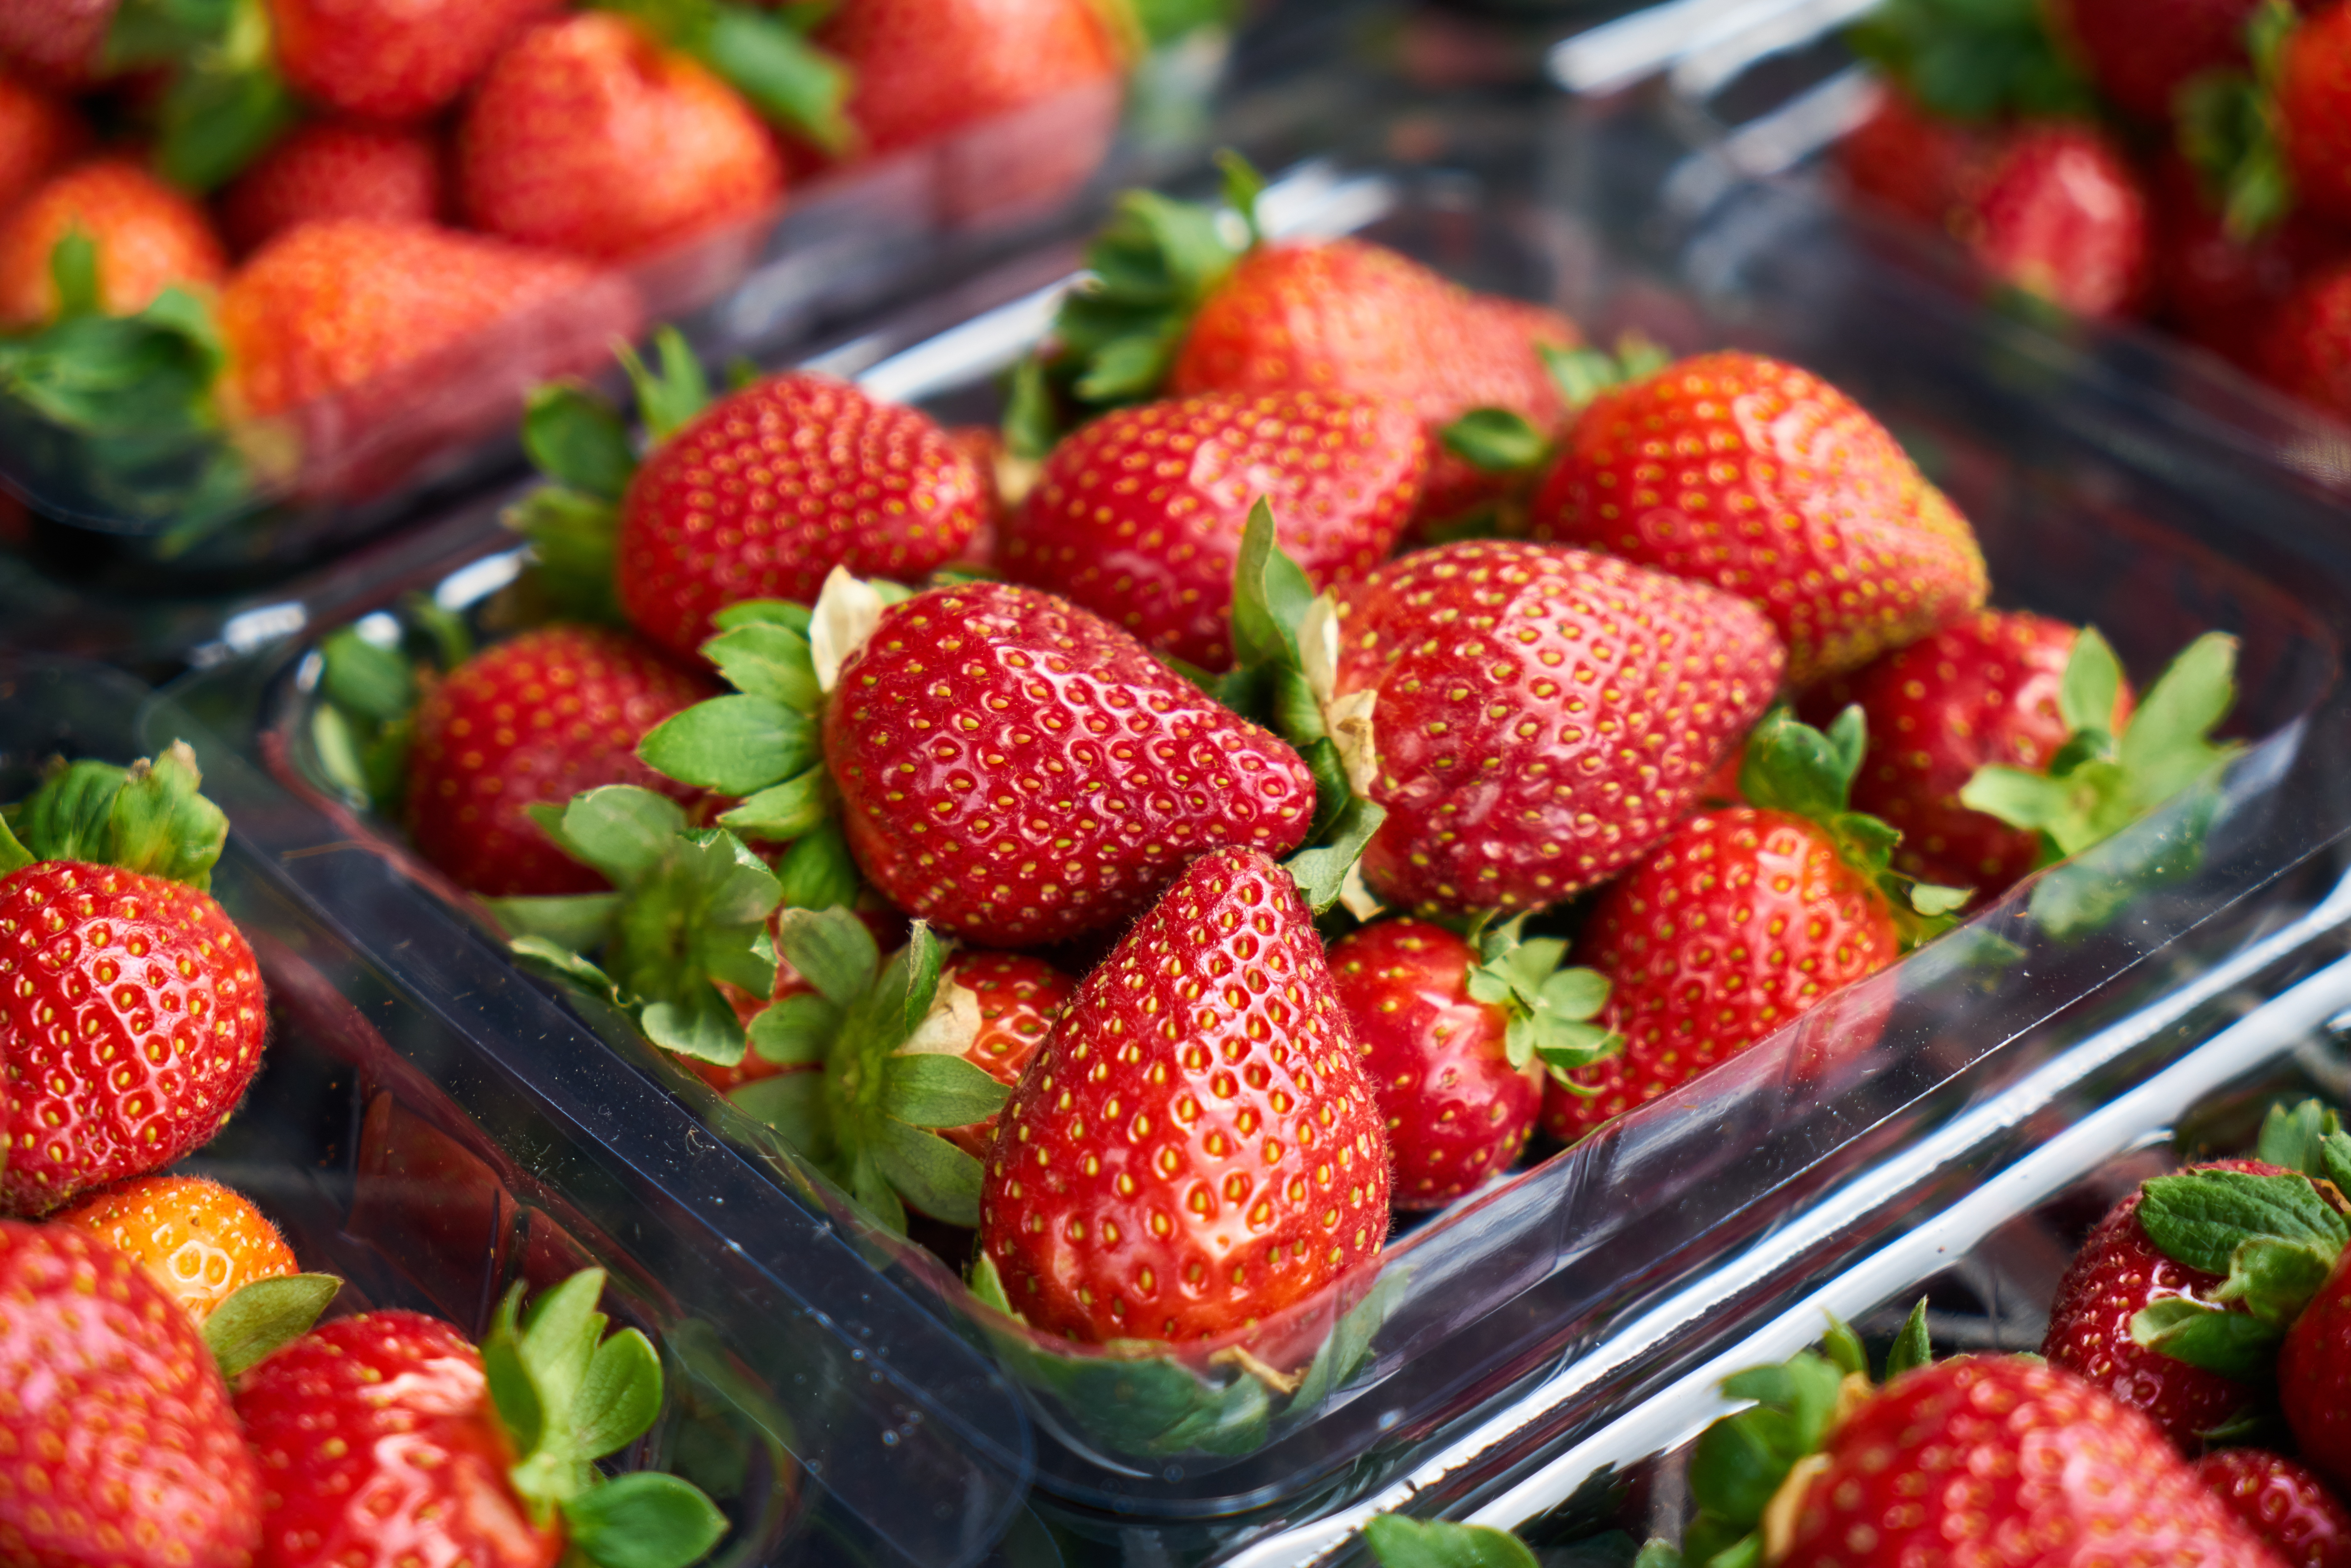
nature, plant, fruit, berry, summer, food, red, produce, color, macro, fresh, garden, healthy, delicious, strawberry, close up, sunday, background, beautiful, detail, strawberries, nobody, color image, fruit garden, frutti di bosco